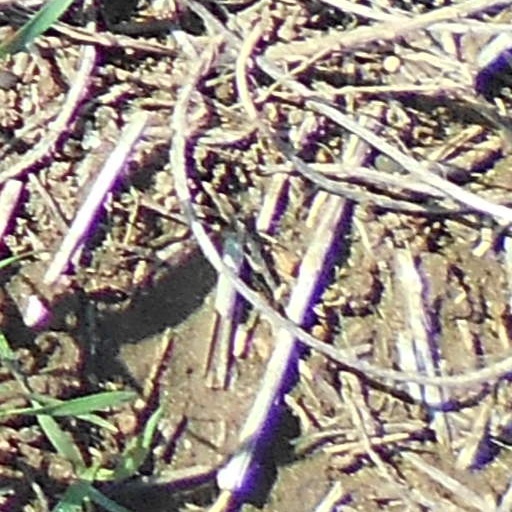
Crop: wheat